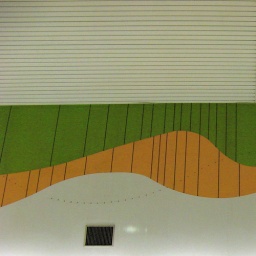
A mountain below waves of sand